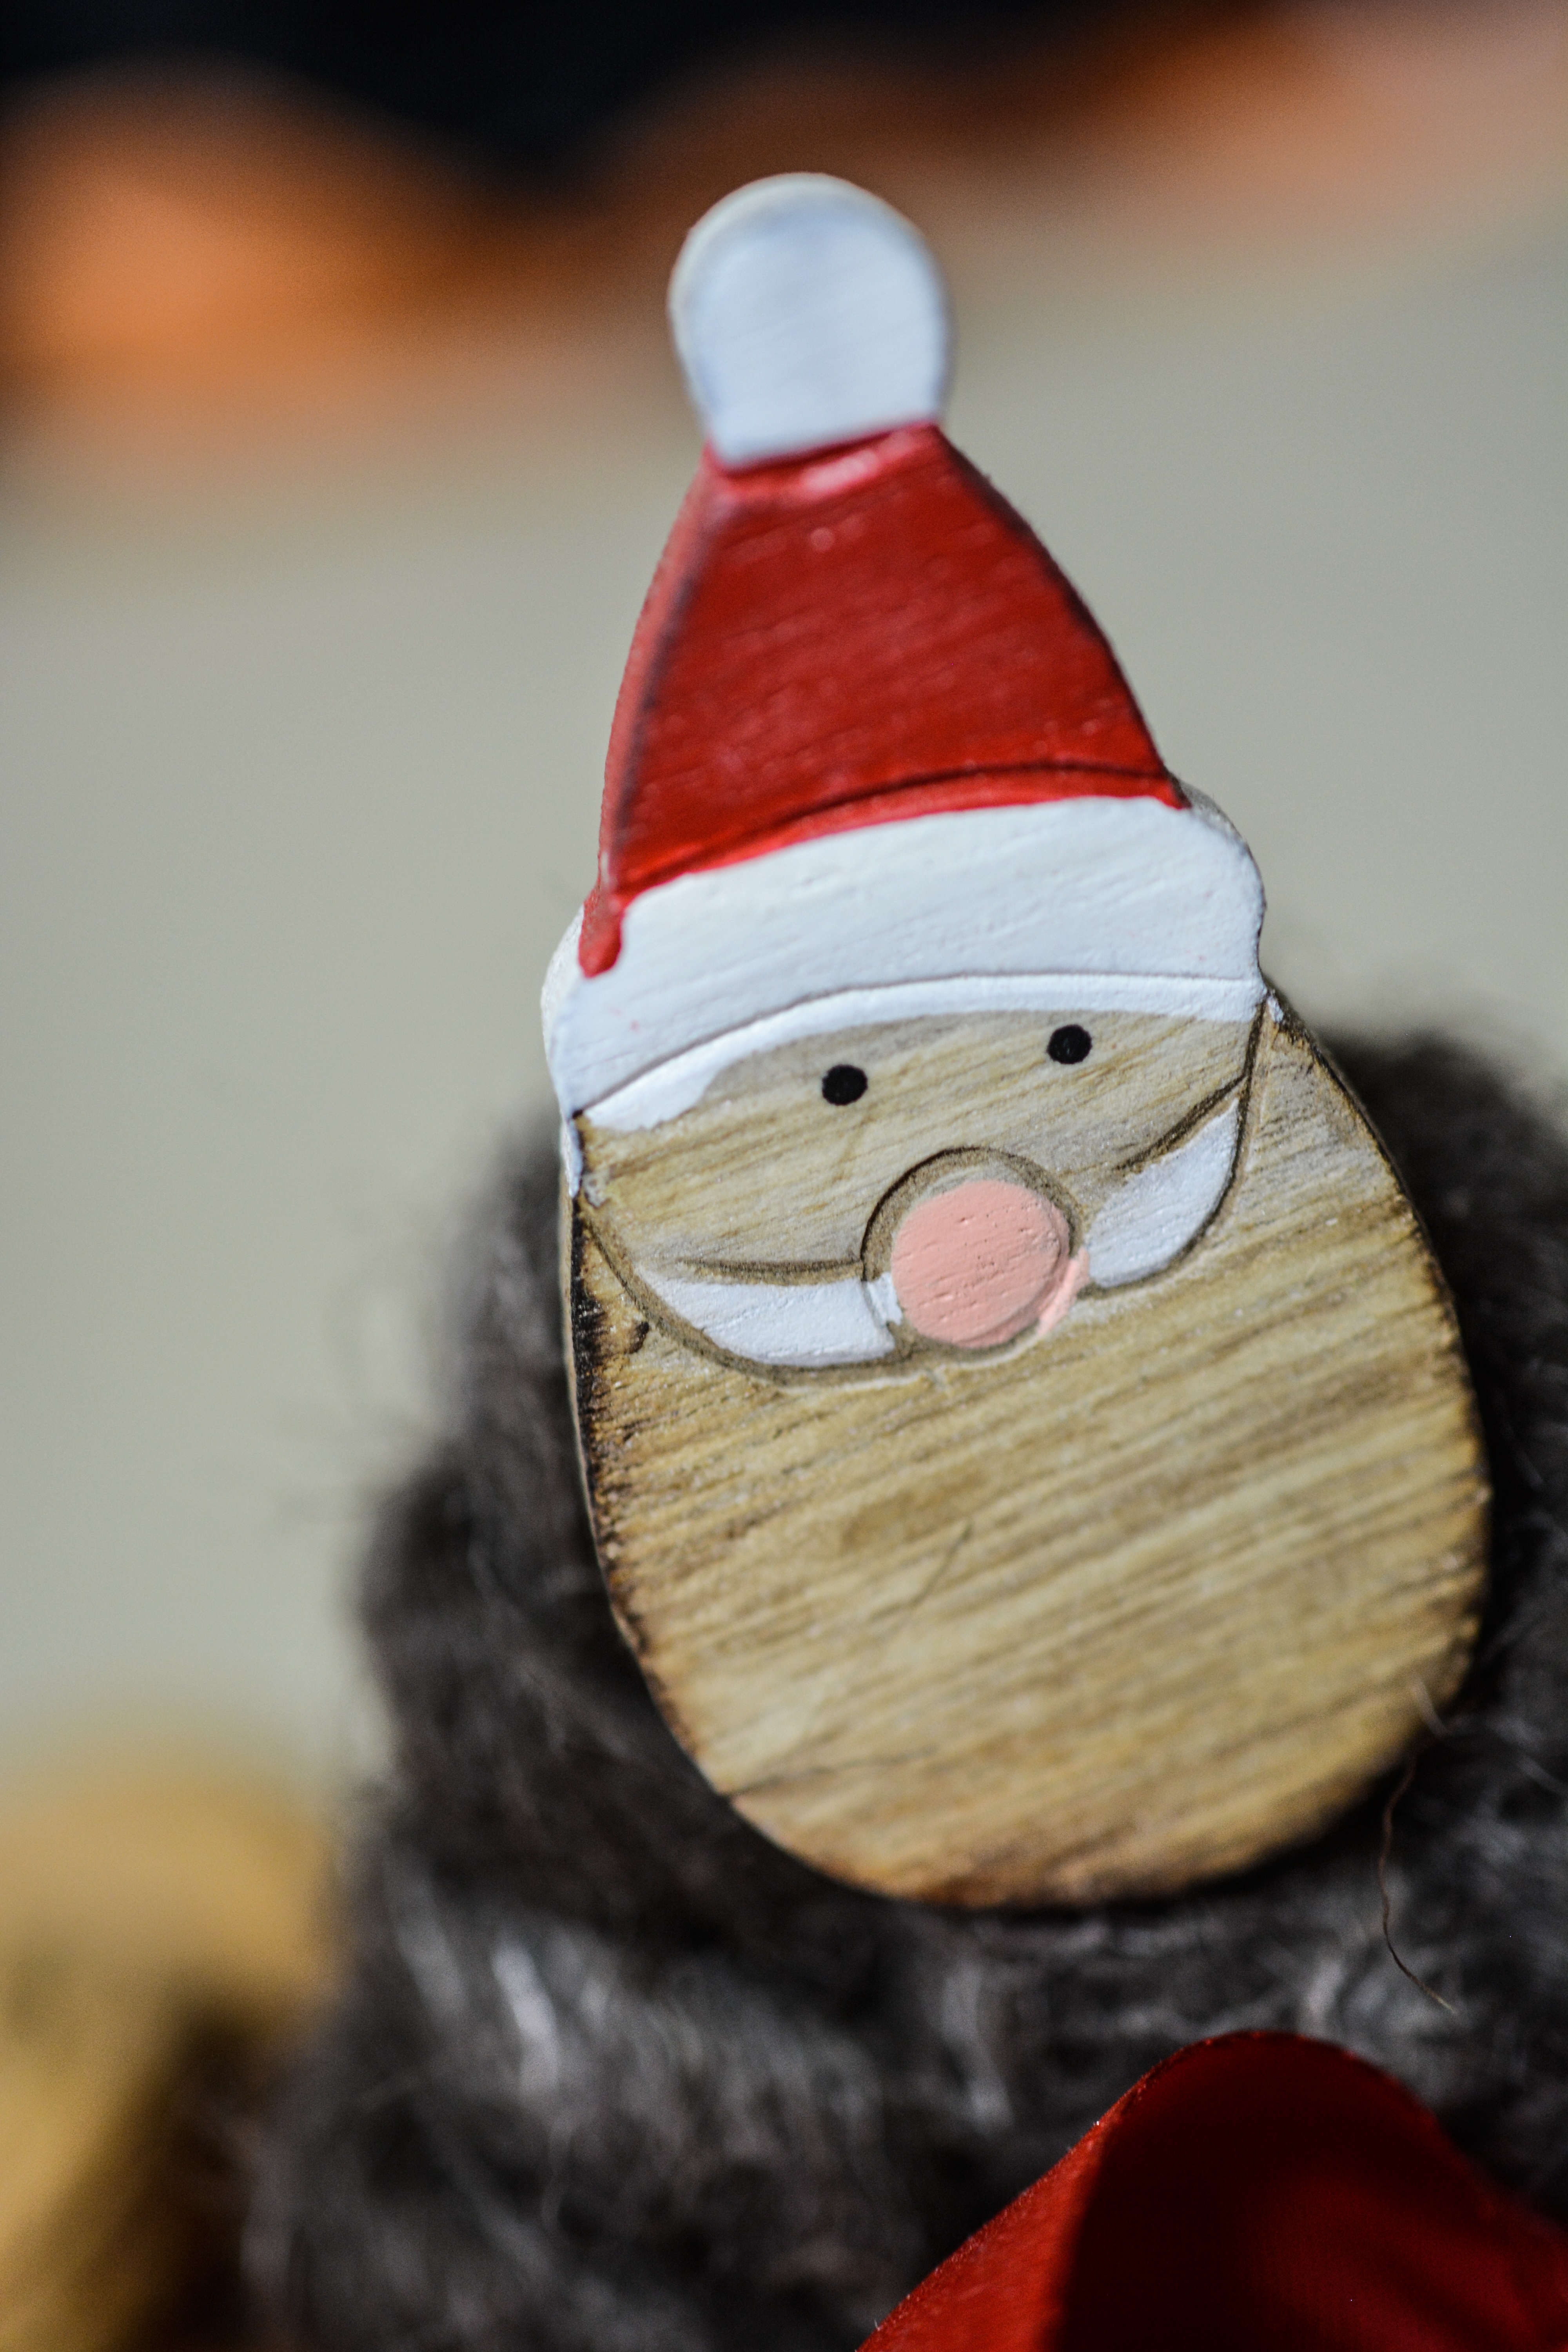
hand, winter, celebration, red, holiday, father, hat, christmas, toy, santa, christmas decoration, fun, happy, year, wooden, snowman, dwarf, claus, costume, santa claus, sweetness, merry, stuffed toy